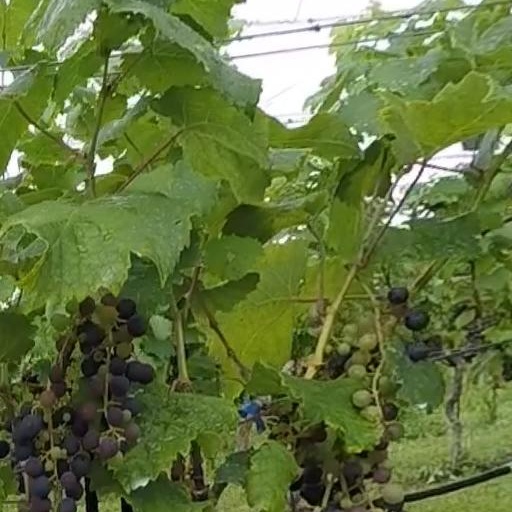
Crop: grape